Elgin Amphora

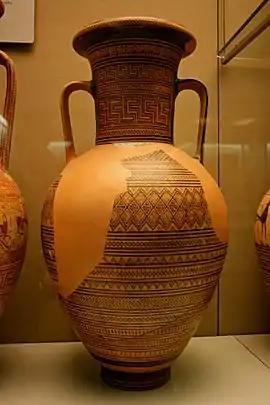
Elgin Amphora, reconstructed at the British Museum

The Elgin Amphora is a large Ancient Greek neck-handled amphora made from fired clay in Athens around 760 to 750 BC. The ceramic vessel may have been used to hold wine at a funeral feast, and then entombed with the cremated remains of the deceased. Fragments have survived, decorated in the Late Geometric style, and attributed to an unknown artist given the "Notname" of "the Dipylon Master", one of the earliest individually identifiable Greek artists. The fragments have been restored to reconstruct a single but incomplete vessel, high, which is now displayed at the British Museum in London.